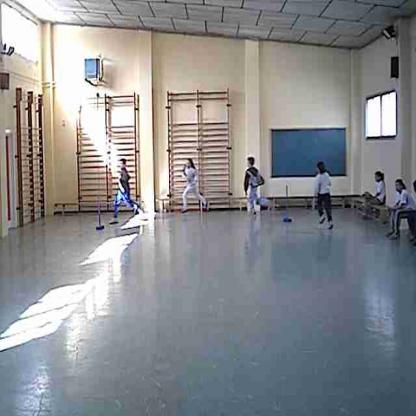
Scene: Indoor